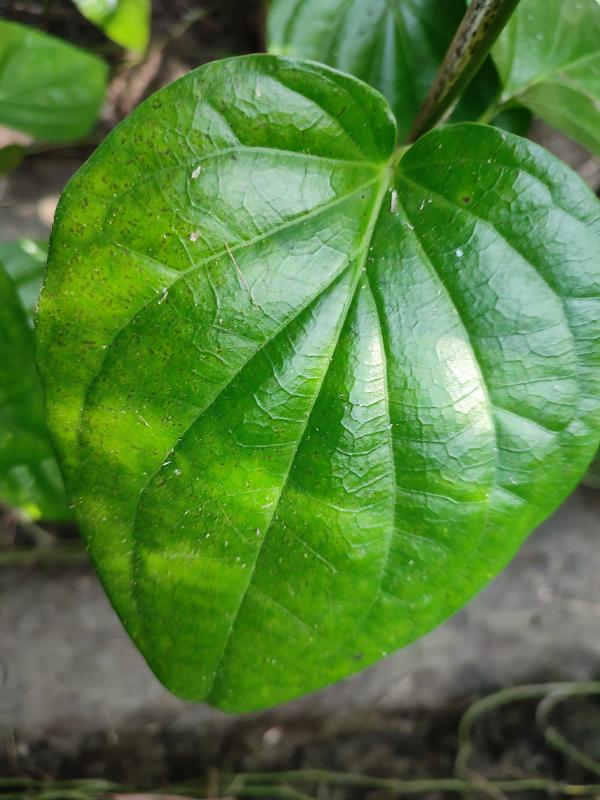
Label: Healthy_Leaf